Amy Dillwyn

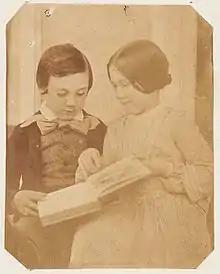
Amy Dillwyn and her brother Harry, photographed by Mary Dillwyn.

Dillwyn's family was promiment. Her father was an industrialist and a Liberal MP from 1855 to 1892. Her older sister was the lepidopterist Mary De la Beche Nicholl; her paternal uncle was the botanist and photographer John Dillwyn Llewelyn; her paternal aunt was the photographer Mary Dillwyn; and her paternal first cousin was the astronomer and photographer Thereza Dillwyn Llewelyn. Dillwyn's paternal grandfather was the businessman, naturalist, and politician Lewis Weston Dillwyn, while her maternal grandfather was the geologist and palaeontologist Henry De la Beche. Dillwyn's paternal great-grandfather was the American abolitionist William Dillwyn, who had migrated to Great Britain.